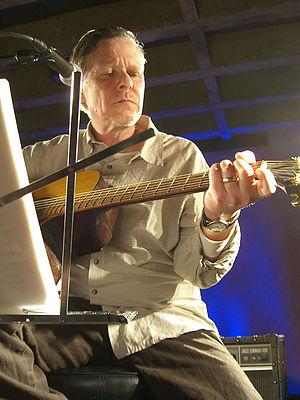
Né en 1954, Michael Gira est un musicien et un romancier américain.